Old Thomas James Store

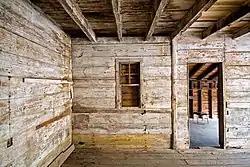
James Store Interior, April 2011

The Old Thomas James Store in Mathews Court House, Virginia pre-dates the American Civil War. It was listed on the National Register of Historic Places (NRHP) in 2008. It has also been known as The Old Store and as James Store.